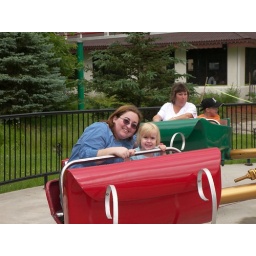
Ignore the person in the blue shirt...(the big one, not the little one)